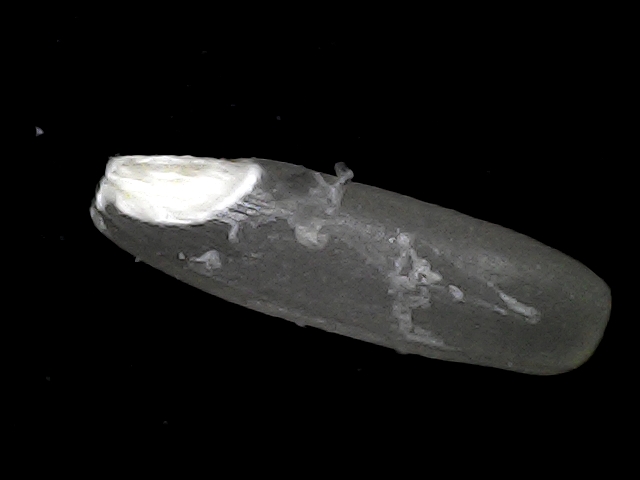
Rice variety: BD75